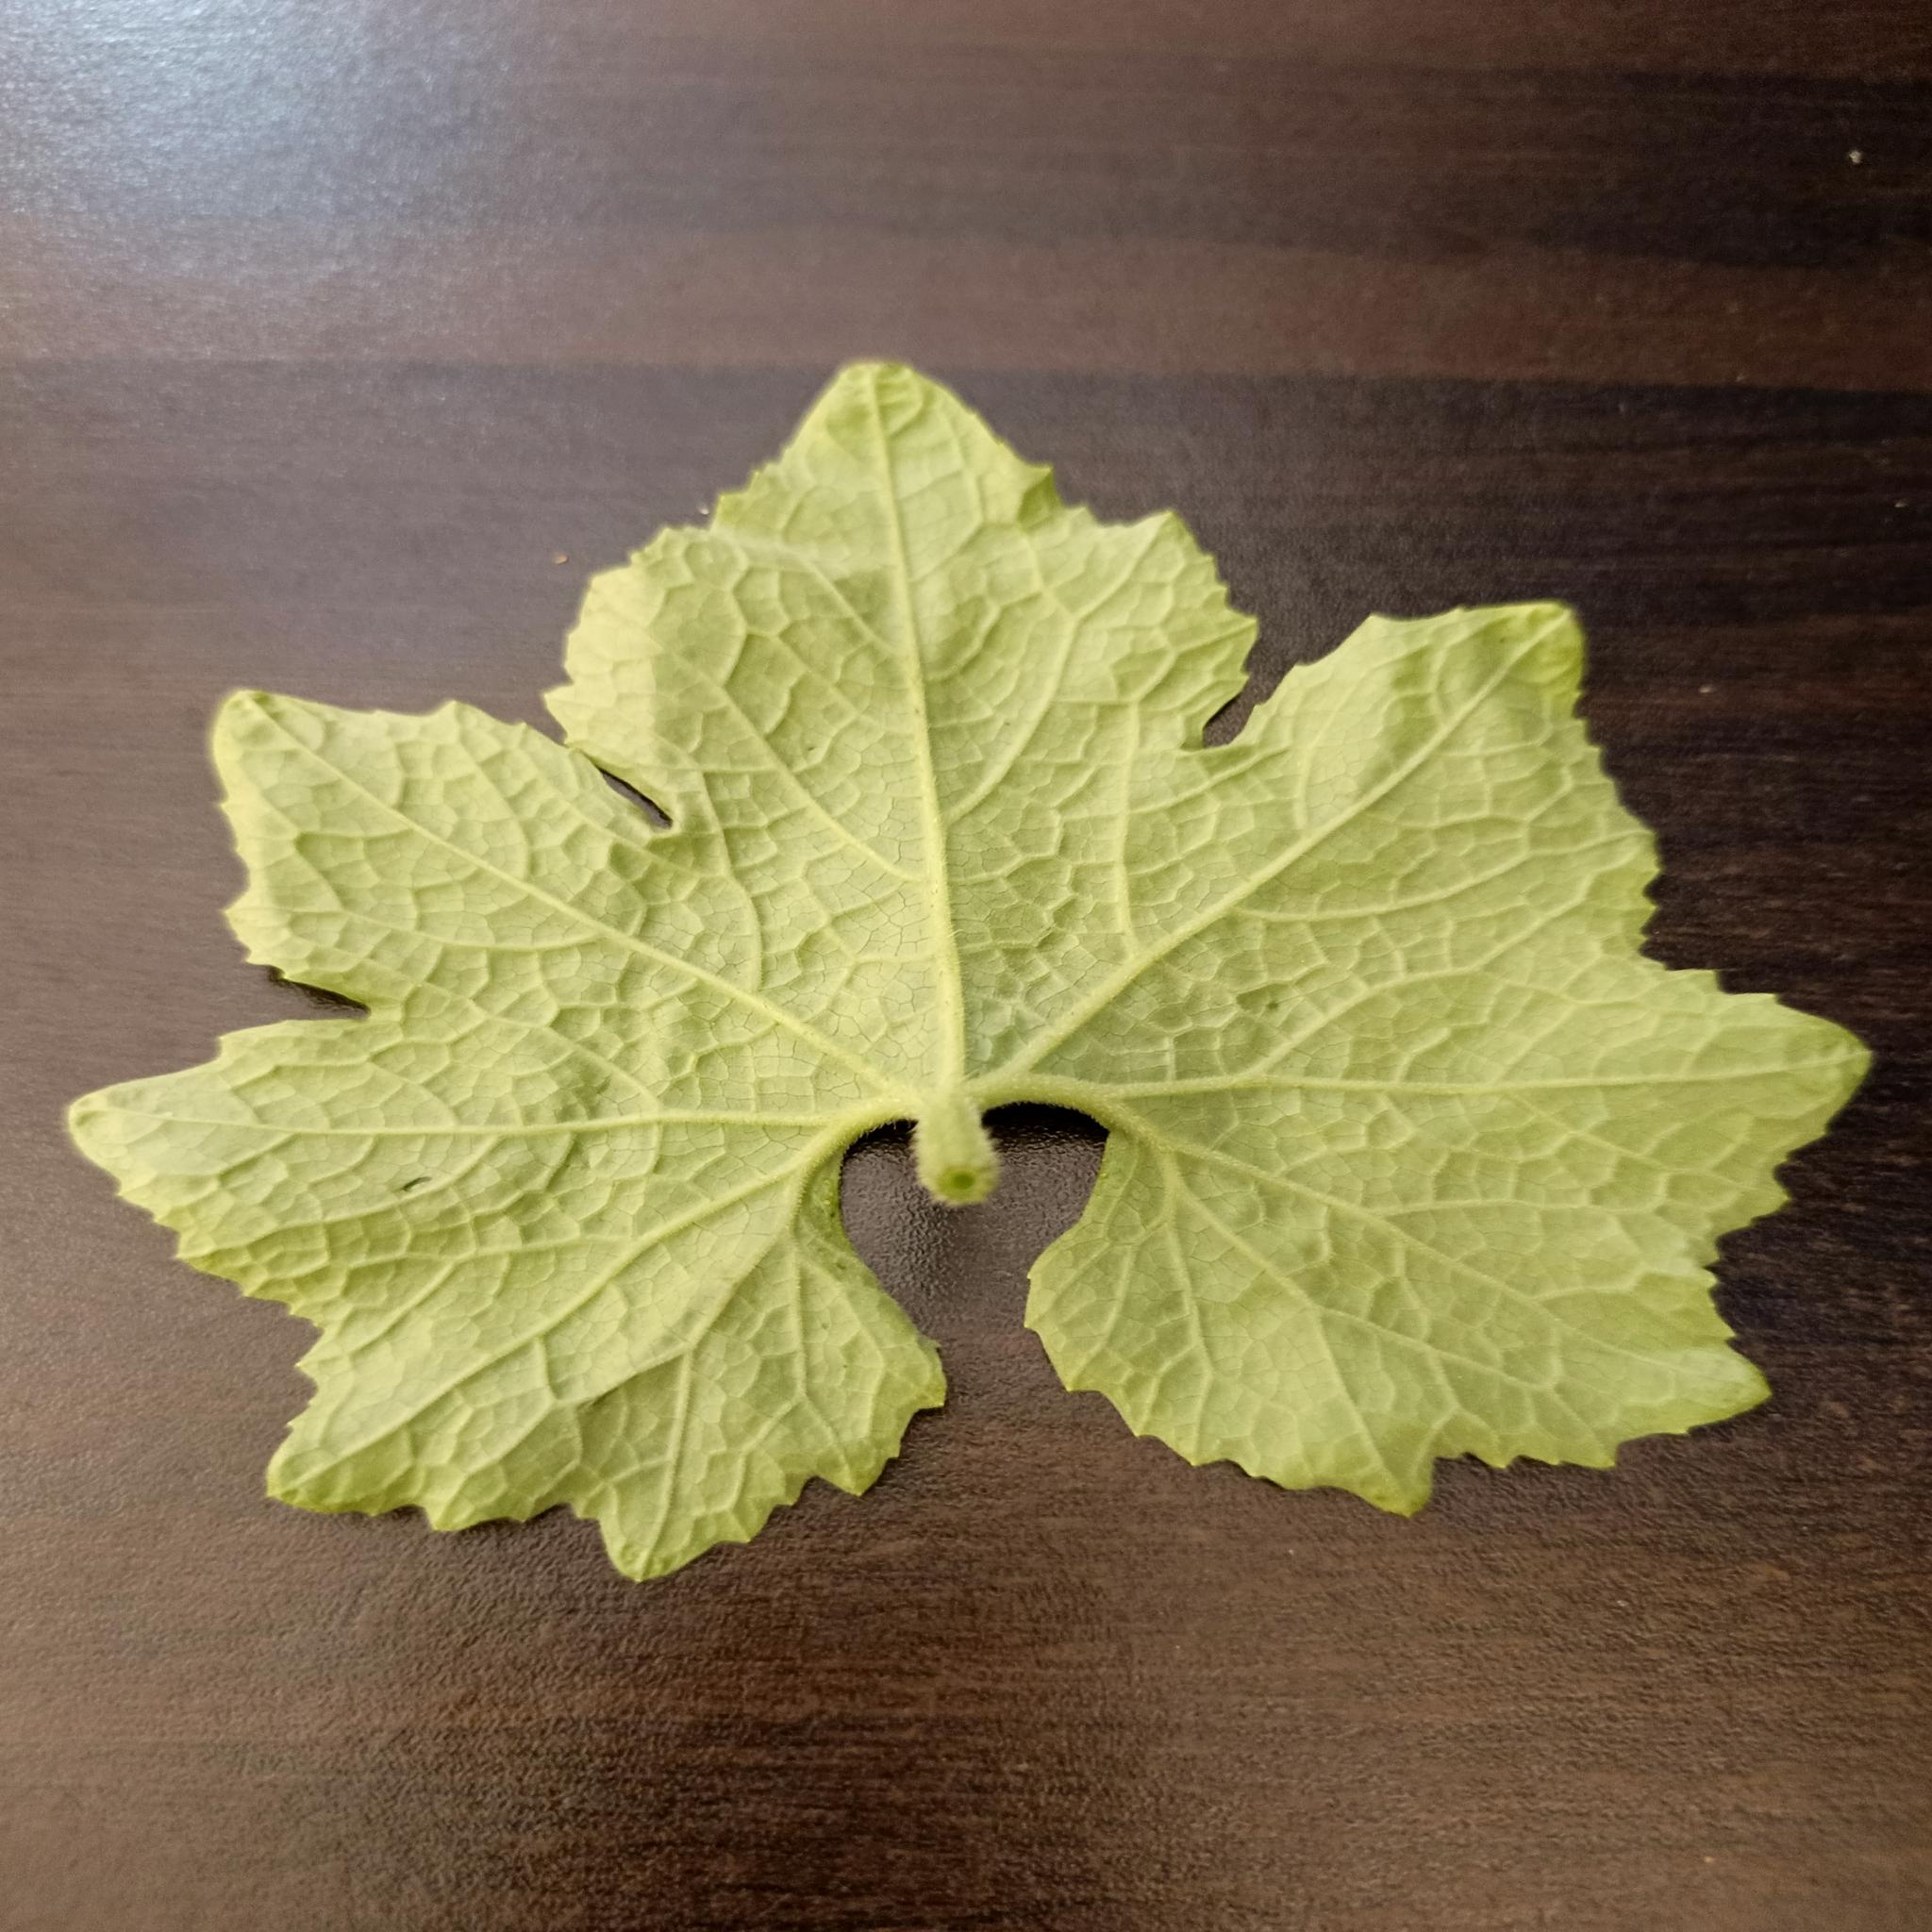
Label: Healthy